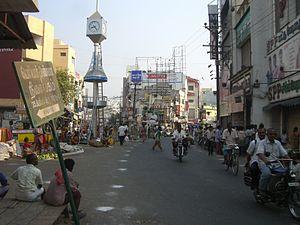
Erode est une ville, siège du district d'Erode dans le Tamil Nadu, en Inde. La ville a connu de grandes personnalités telles que Srinivasa Ramanujan.